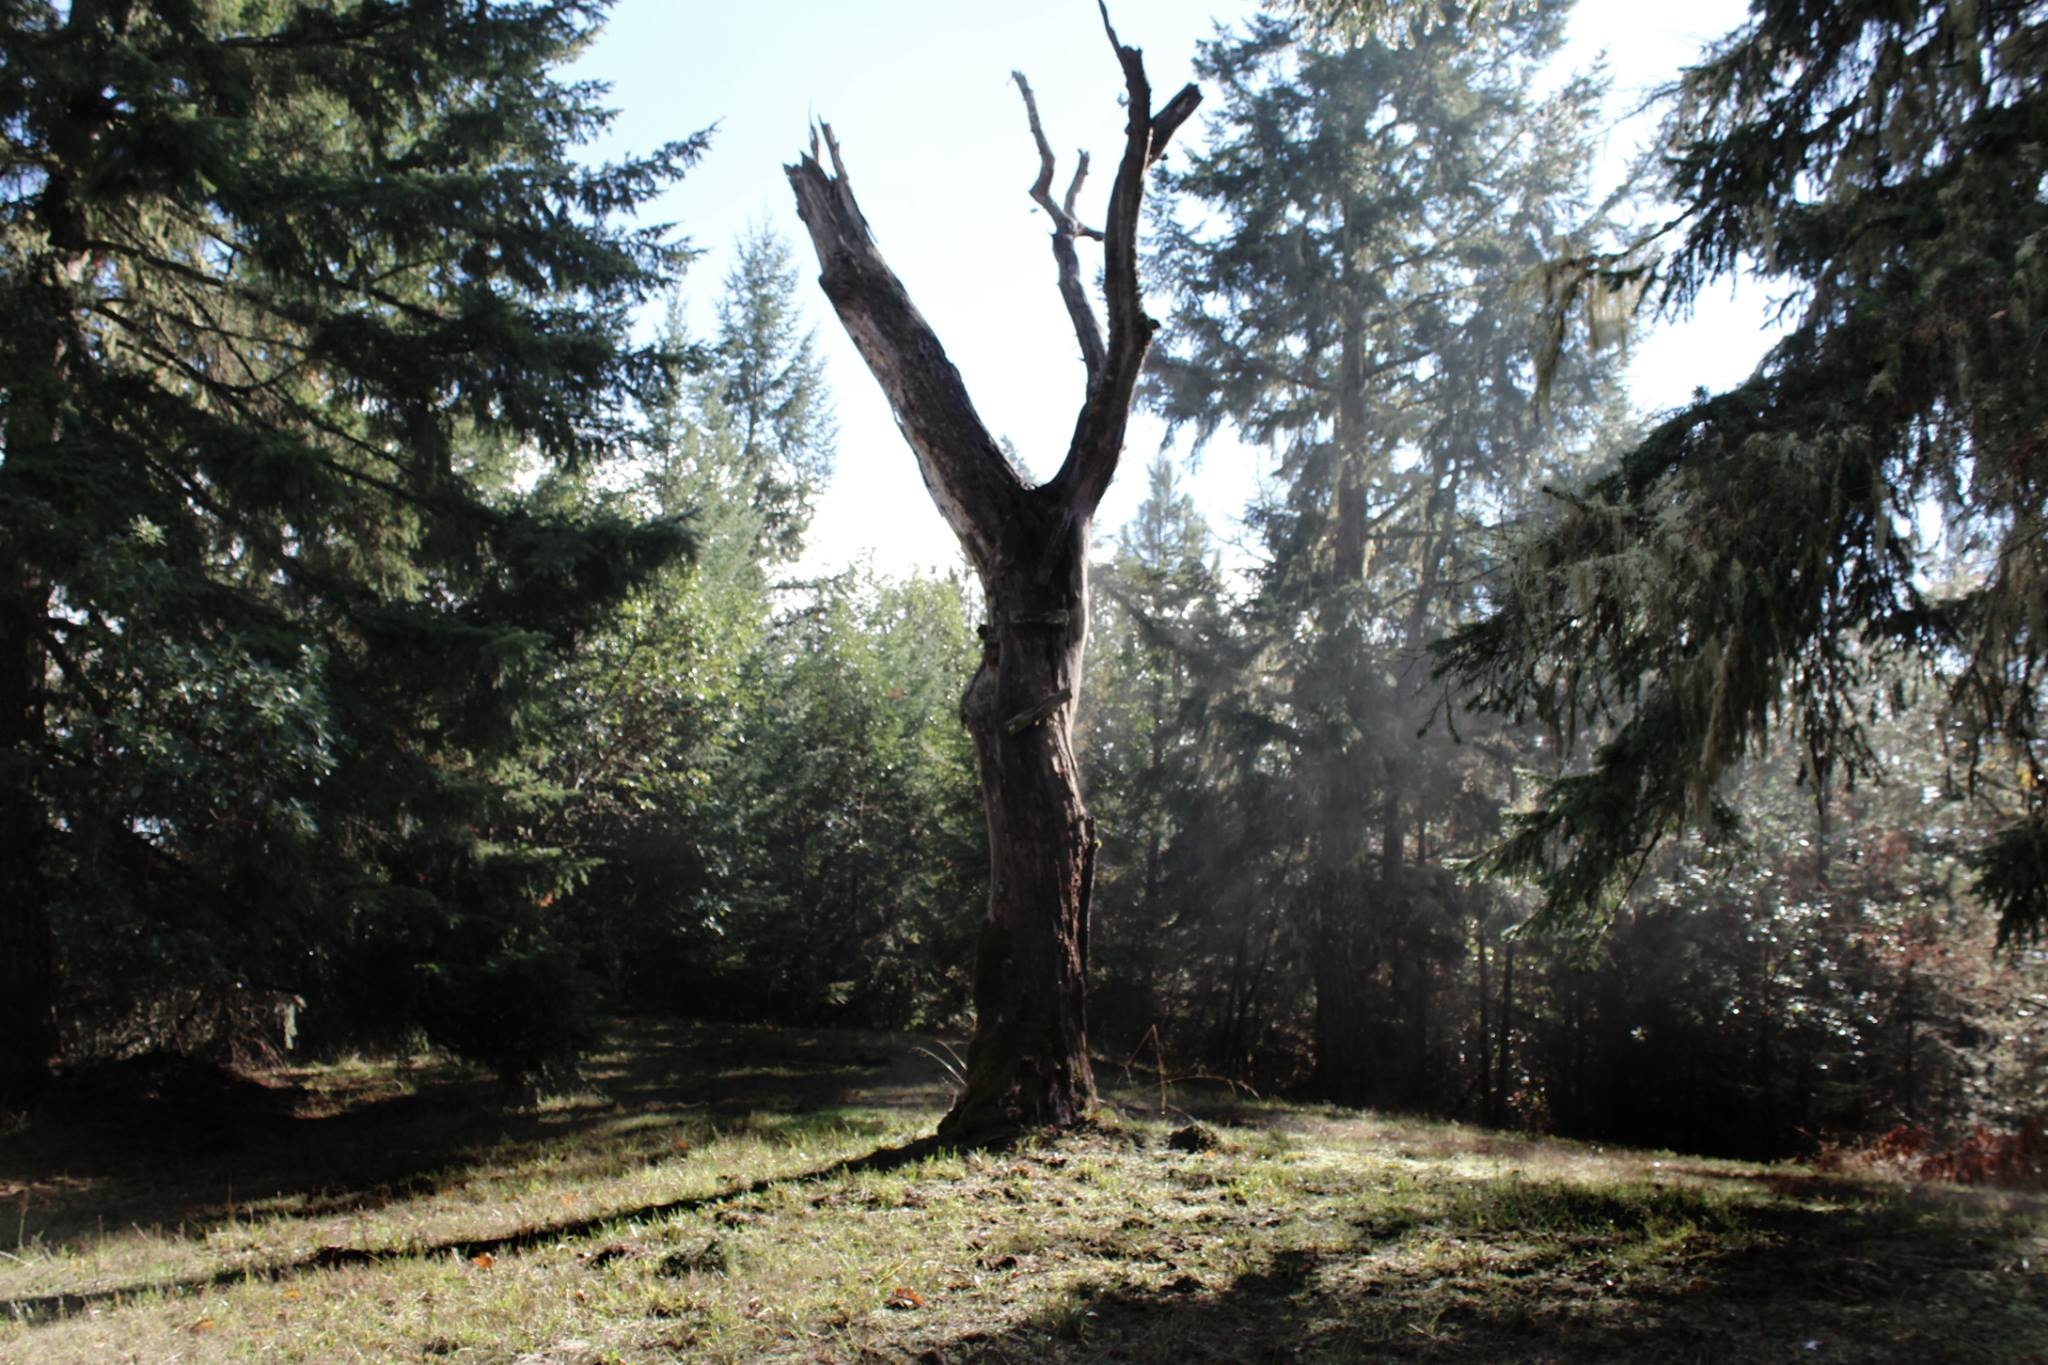
tree, forest, wilderness, branch, plant, trail, sunlight, flora, woodland, habitat, natural environment, woody plant